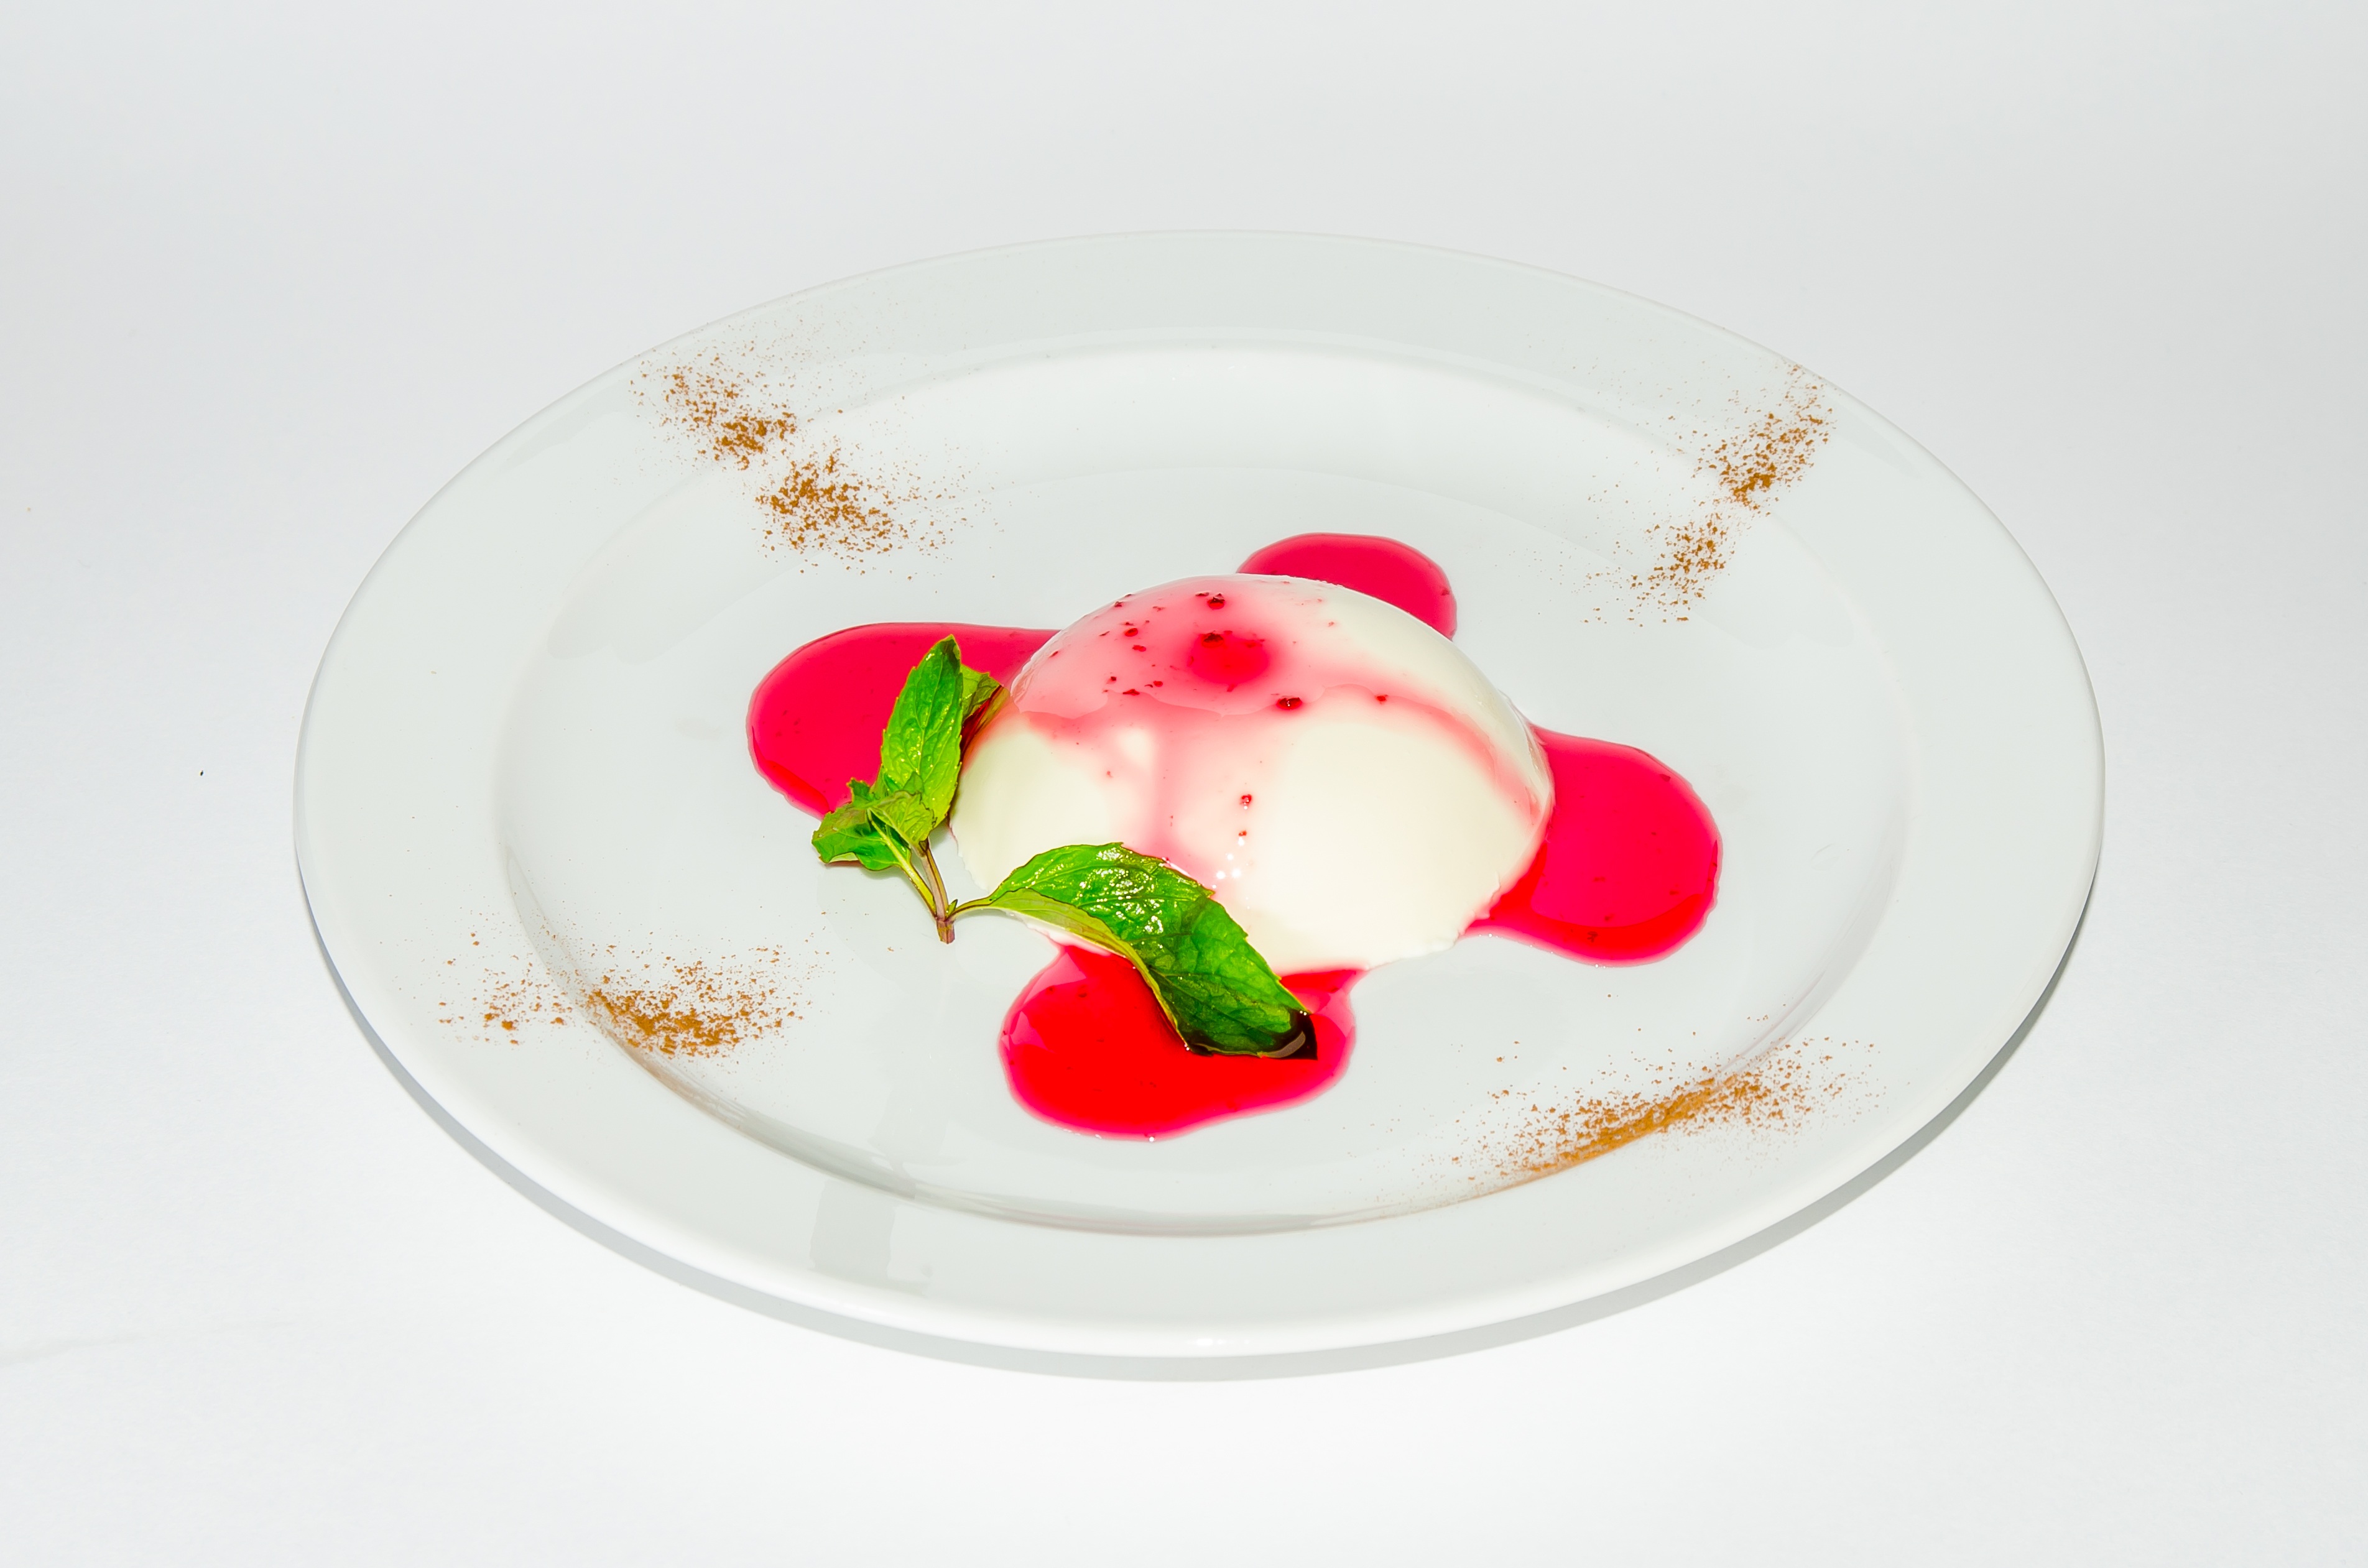
raspberry, fruit, berry, sweet, summer, heart, dish, food, red, produce, macro, fresh, kitchen, drink, garden, closeup, breakfast, baking, dessert, delicious, bread, strawberry, bake, leaves, nuts, sweets, nutrition, roll, oven, strawberries, fragrant, confectionery, appetizer, a lot, in the summer time, multi colored, dishware, paste products